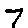
Label: 7